Charli (album)

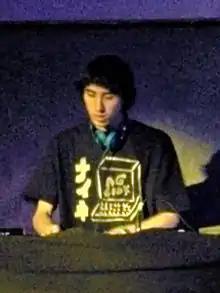
Executive producer A. G. Cook came up with the album title "Charli".

In 2017, Charli XCX was preparing to release her third studio album. However, a hacker managed to steal several demo tracks from her Google Drive and leaked them online. Fans gave the collection of leaks the unofficial title "XCX World", though a title and track list was never finalised for the album. After the leaks, Charli XCX decided to scrap the entire project and make the album anew.